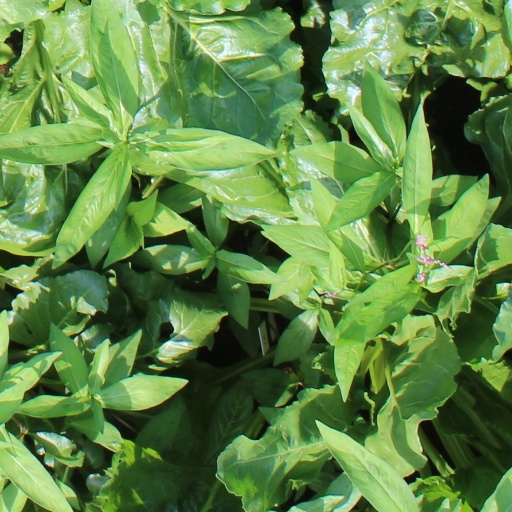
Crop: sugar beet